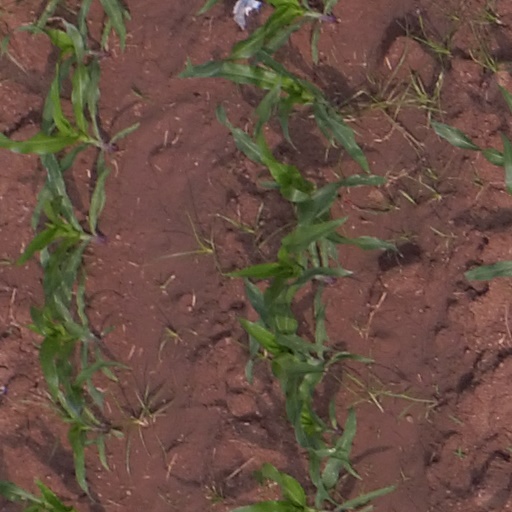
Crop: maize; corn